Payback (video game)

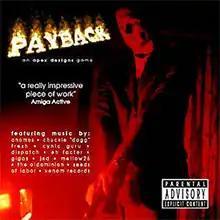
Amiga cover art

Payback is a video game developed and published by Apex Designs. It was first released in 2001. It was followed by a sequel in 2012, "Payback 2".